New Hampshire Department of Safety

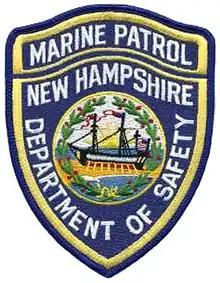
New Hampshire Marine Patrol patch

The Department of Safety is made up of seven divisions along with their respective bureaus, as listed below. The department has a Commissioner's Office, headed by the commissioner and assistant commissioner, that oversees the management team, Bureau of Hearings, Homeland Security Grants, Public Information Officer, and Railroad Police. There is also an Office of Highway Safety, responsible for oversight of a statewide highway safety program.